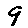
Label: 9